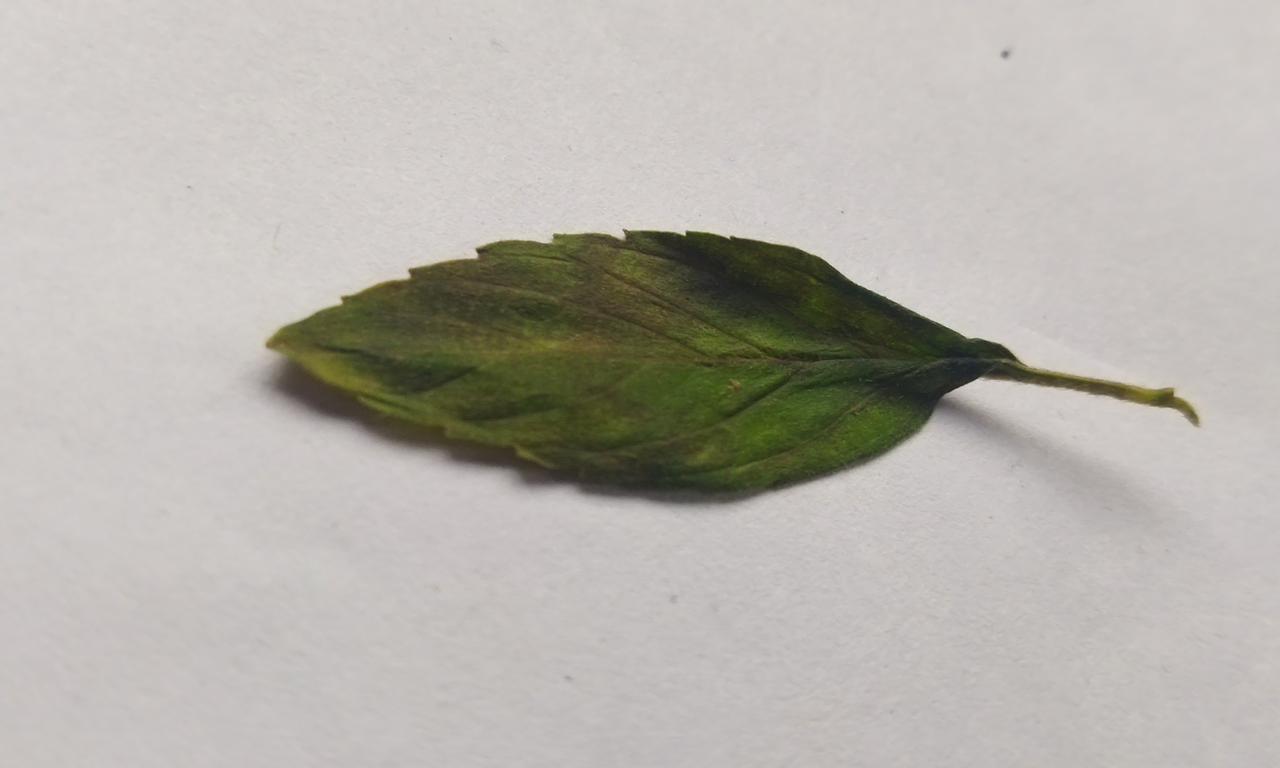
Label: Spoiled